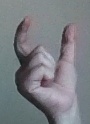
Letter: nun